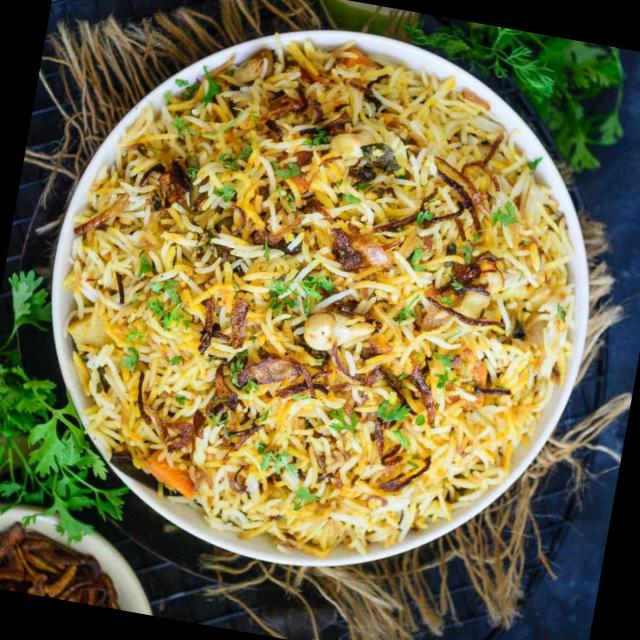
Dish: biryani